Giuseppe Bellusci

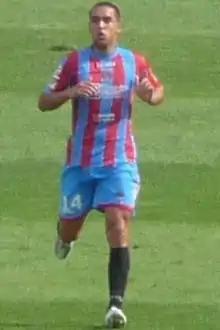
Bellusci with Catania in 2009

Giuseppe Bellusci (born 21 August 1989) is an Italian professional football player who plays as a centre-back for Serie D club Recanatese.